Ferry railway station

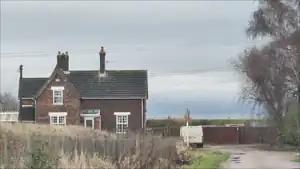
Ferry station in 2022

Ferry railway station was a railway station in Newton-in-the-Isle, Cambridgeshire. It was on the Midland and Great Northern Joint Railway between Sutton Bridge and Wisbech. Its location was fairly rural, and a large amount of its traffic would have been farm goods. The line it stood on closed in 1959.